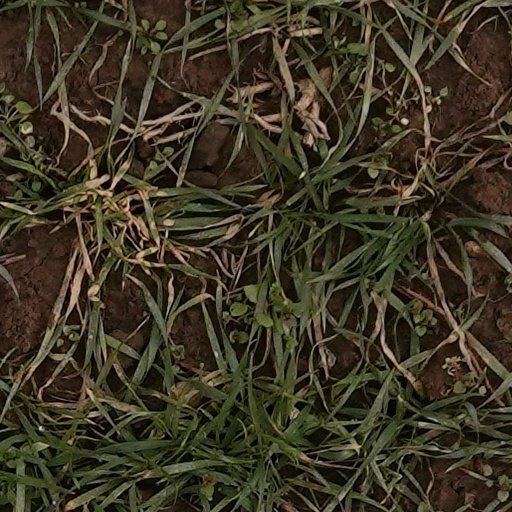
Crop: wheat